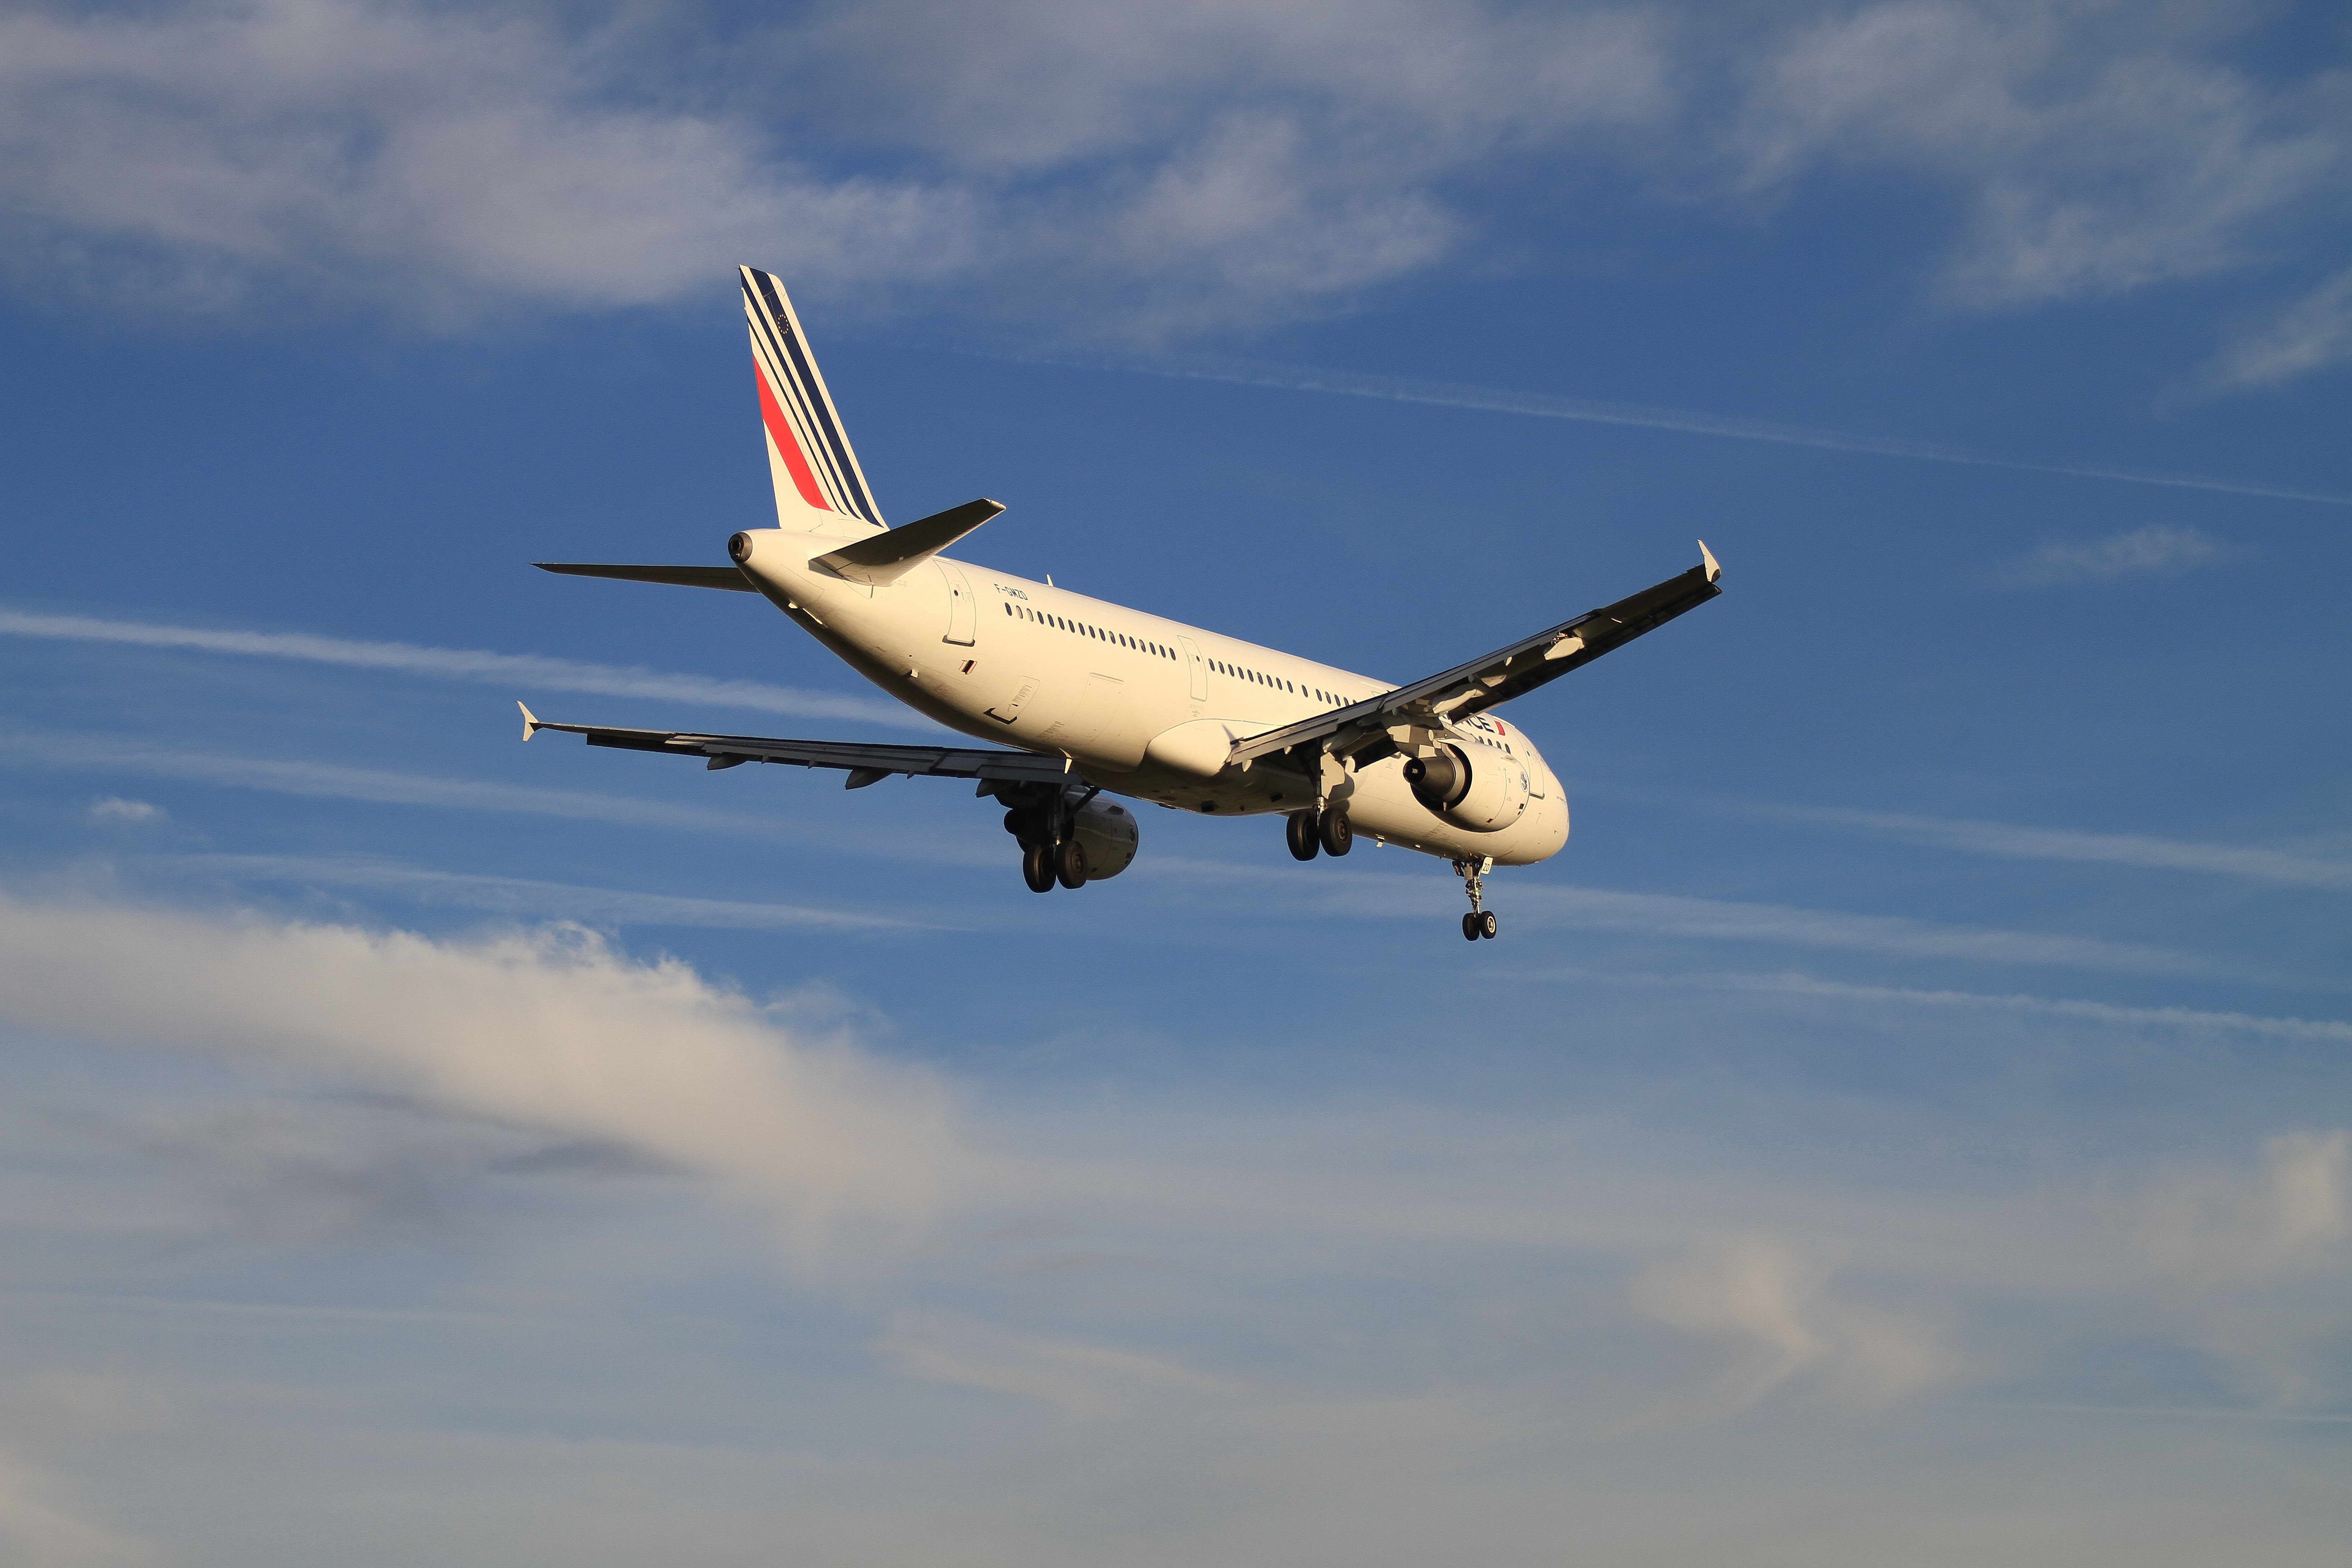
wing, sky, airplane, aircraft, vehicle, airline, aviation, flight, airliner, airbus, boeing, takeoff, aeronautics, air force, jet aircraft, air france, airbus a330, boeing 777, boeing 767, air travel, boeing 737, boeing 757, atmosphere of earth, wide body aircraft, narrow body aircraft